ProtCID

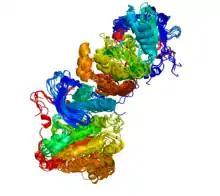
Example of cluster of similar interfaces of homologous proteins identified by ProtCID -- similar homodimers of ERBB kinases (EGFR, ERBB2, ERBB4) associated with kinase activation. Each monomer is colored from blue to red from N to C terminus. ProtCID provides PyMol scripts for each cluster to produce similar images.

The Protein Common Interface Database (ProtCID) is a database of similar protein-protein interfaces in crystal structures of homologous proteins.